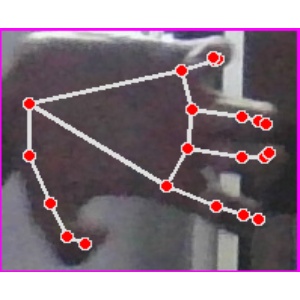
अक्षर: त